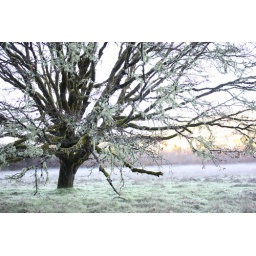
this tree is covered in moss and the ground was covered in ice and fog. oh my!